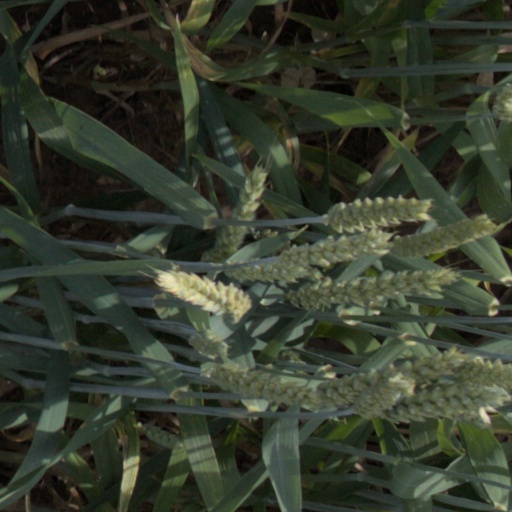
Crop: wheat